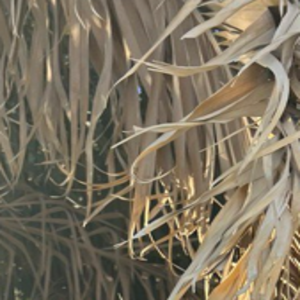
Label: Fusarium Wilt